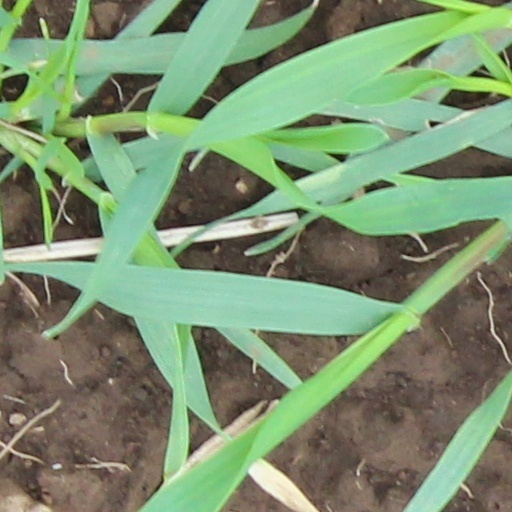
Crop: wheat